Ice trade

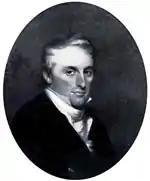
Frederic Tudor, the founder of the ice trade

The ice trade began in 1806 as the result of the efforts of Frederic Tudor, a New England entrepreneur, to export ice on a commercial basis. In New England, ice was an expensive product, consumed only by the wealthy who could afford their own ice houses. Nonetheless, icehouses were relatively common amongst the wealthier members of society by 1800, filled with ice cut, or harvested, from the frozen surface of ponds and streams on their local estates during the winter months.